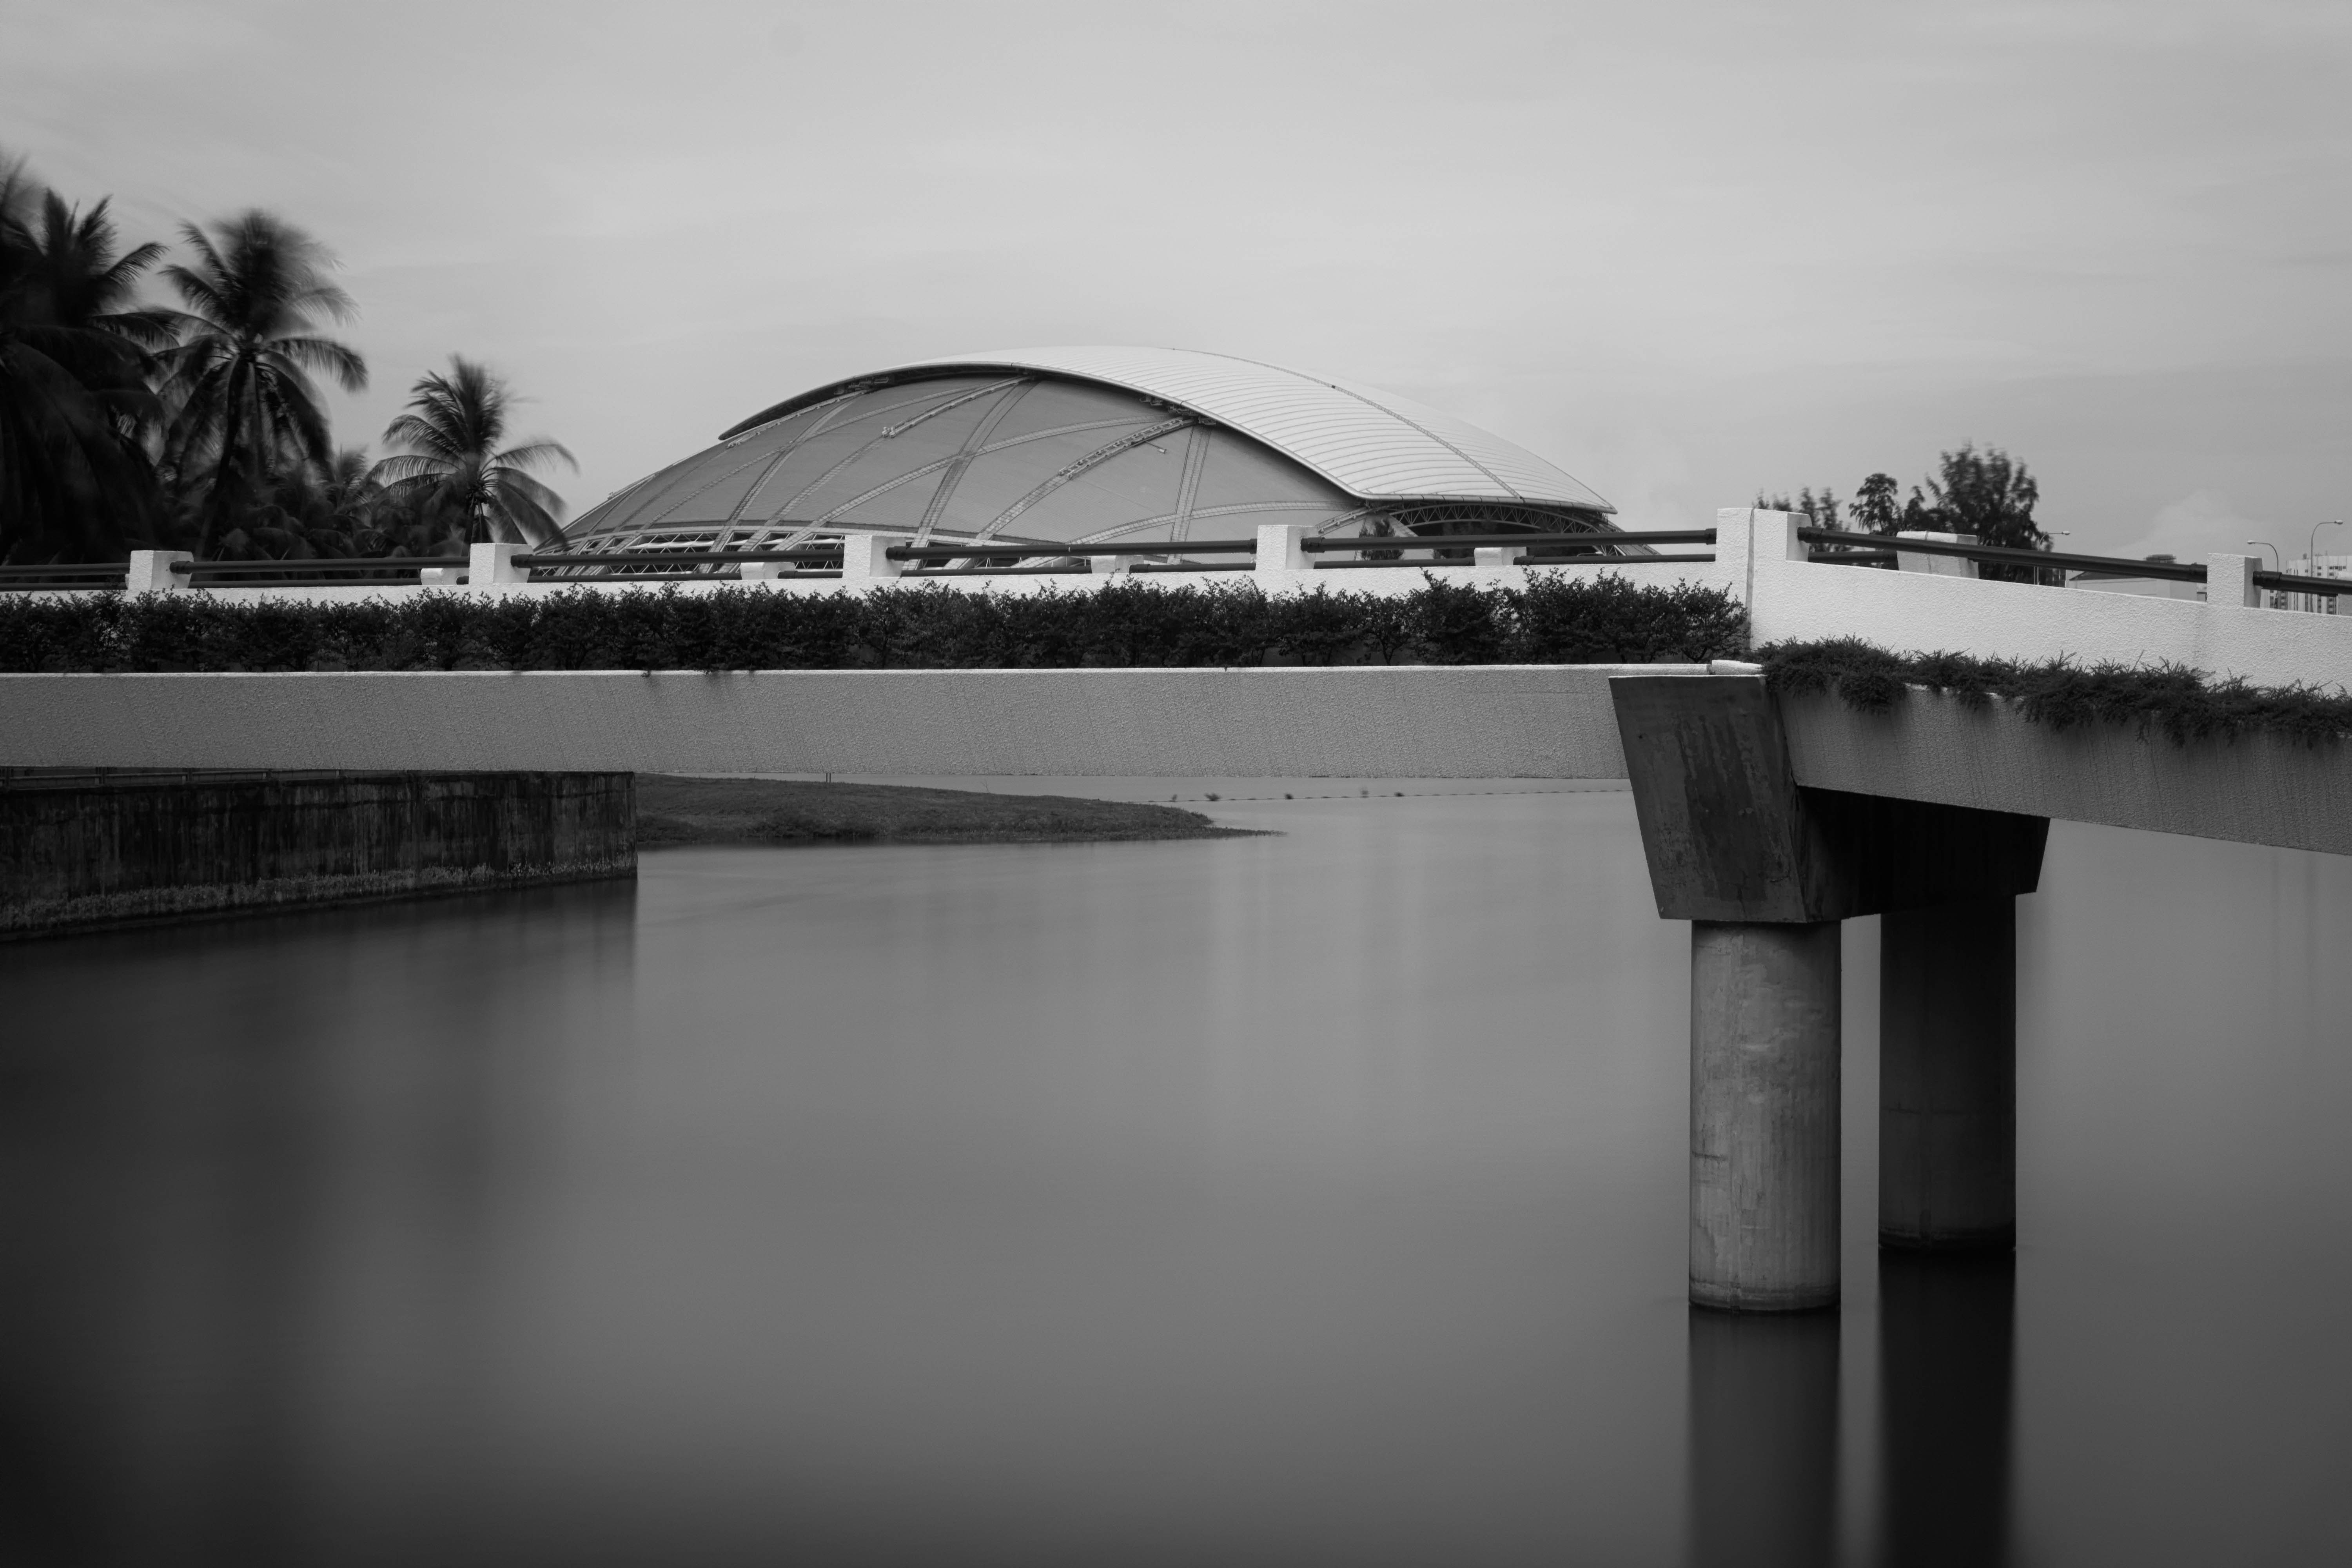
landscape, water, black and white, sky, white, bridge, photography, morning, daytime, reflection, black, monochrome, outdoors, bw, blackandwhite, clouds, sony, longexposure, ndfilter, nd, singapore, a6000, nationalstadium, monochrome photography, atmospheric phenomenon